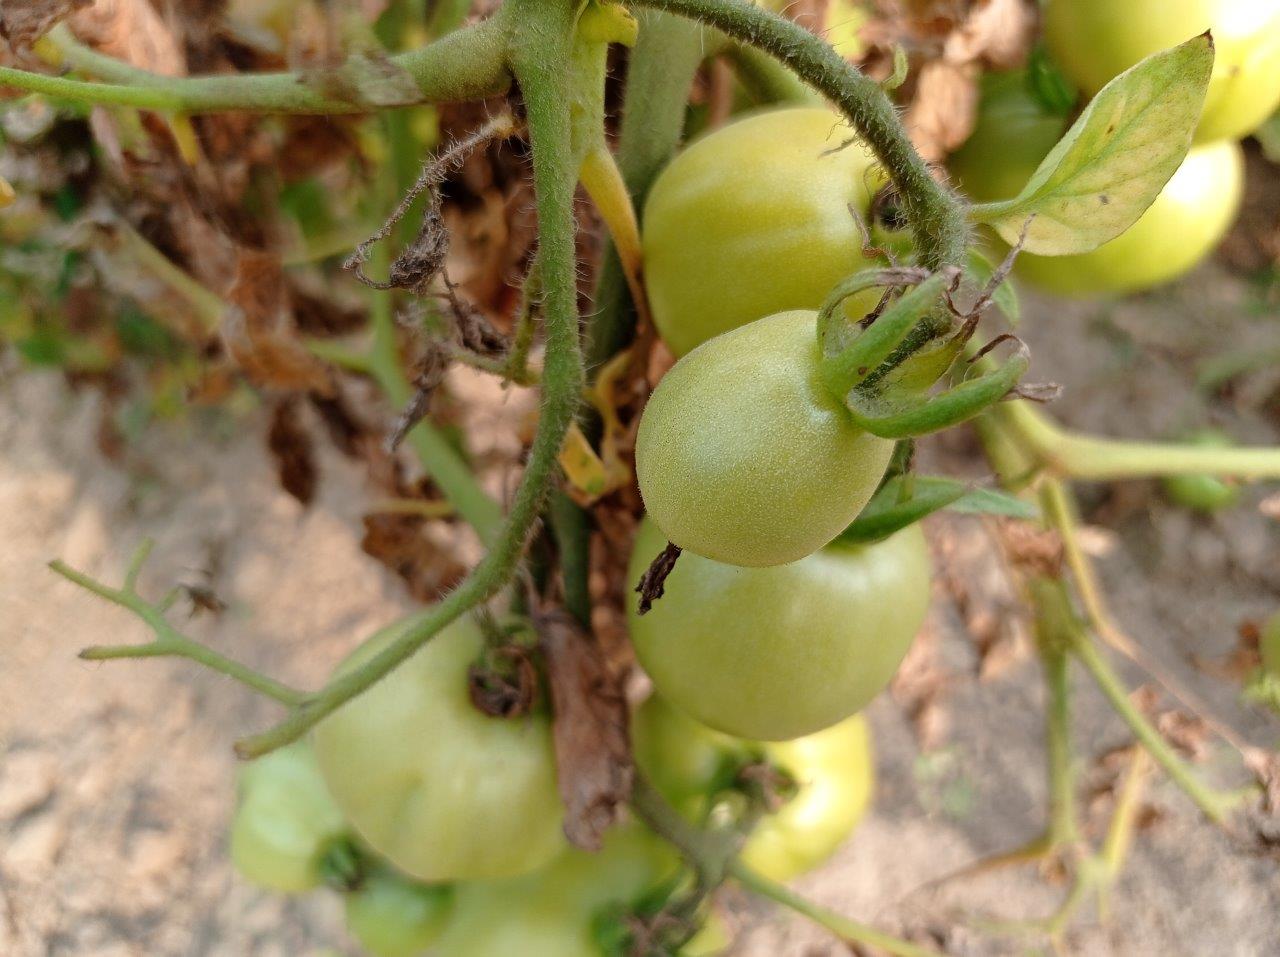
Maturity: Immature